Banana

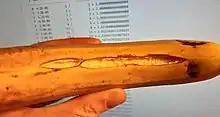
"Ralstonia solanacearum" on an overripe banana

In the 15th and 16th centuries, Portuguese colonists started banana plantations in the Atlantic Islands, Brazil, and western Africa. North Americans began consuming bananas on a small scale at very high prices shortly after the Civil War, though it was only in the 1880s that the food became more widespread. As late as the Victorian Era, bananas were not widely known in Europe, although they were available.